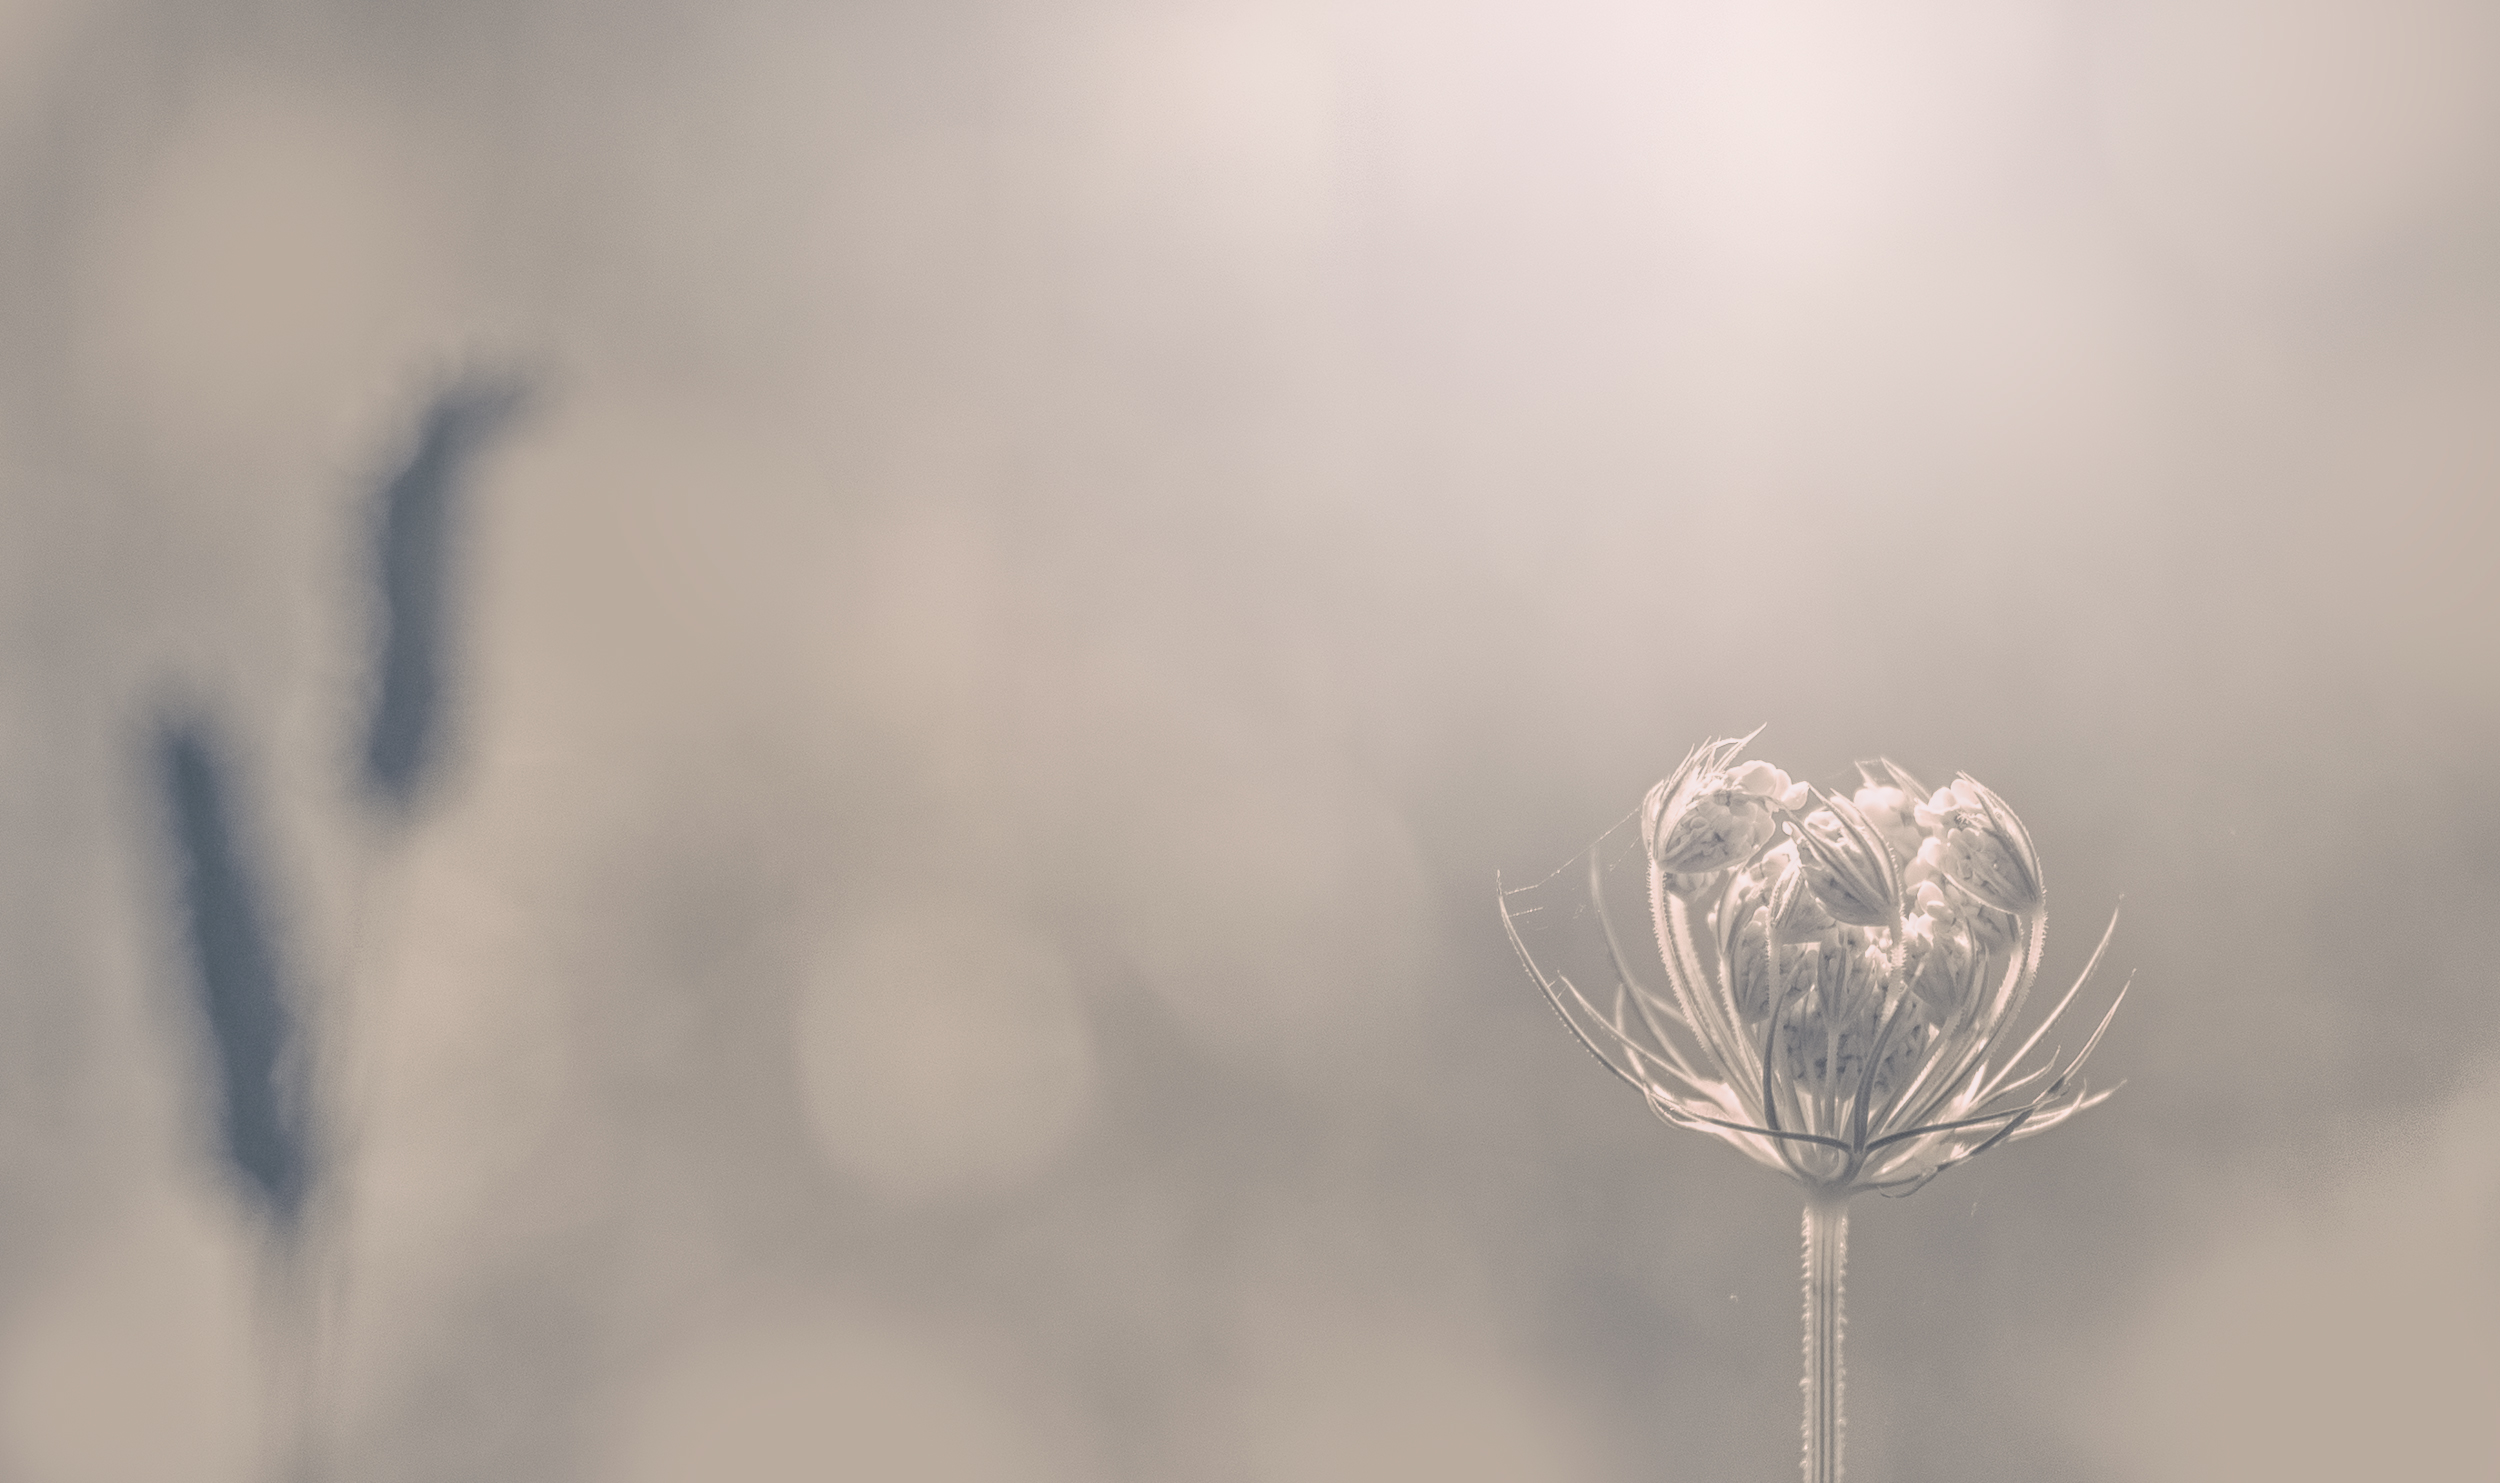
water, nature, grass, branch, light, cloud, sky, white, photography, sunlight, morning, leaf, flower, frost, reflection, macro, nikon, monochrome, closeup, close up, bw, noiretblanc, lumiere, d750, curuyann, champtre, freezing, macro photography, atmospheric phenomenon, grass family, atmosphere of earth